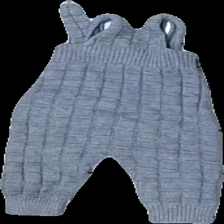
View: front
Type: Trousers
Category: Ladies
Brand: Missing
Colors: Grey
Material: 57% Viscose 43% Nylon
Cut: Regular
Season: All
Price range: 50-100
Recommended usage: Reuse
Description: grey knitted trousers